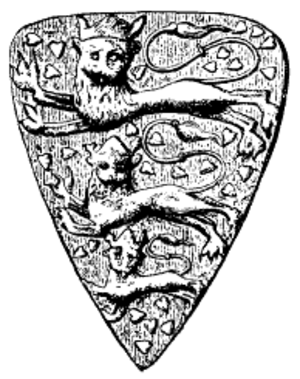
Valdemar Iᵉʳ, né en 1239 et mort le 26 décembre 1302 au château de Nyköping, fut roi de Suède de 1250 à 1275.